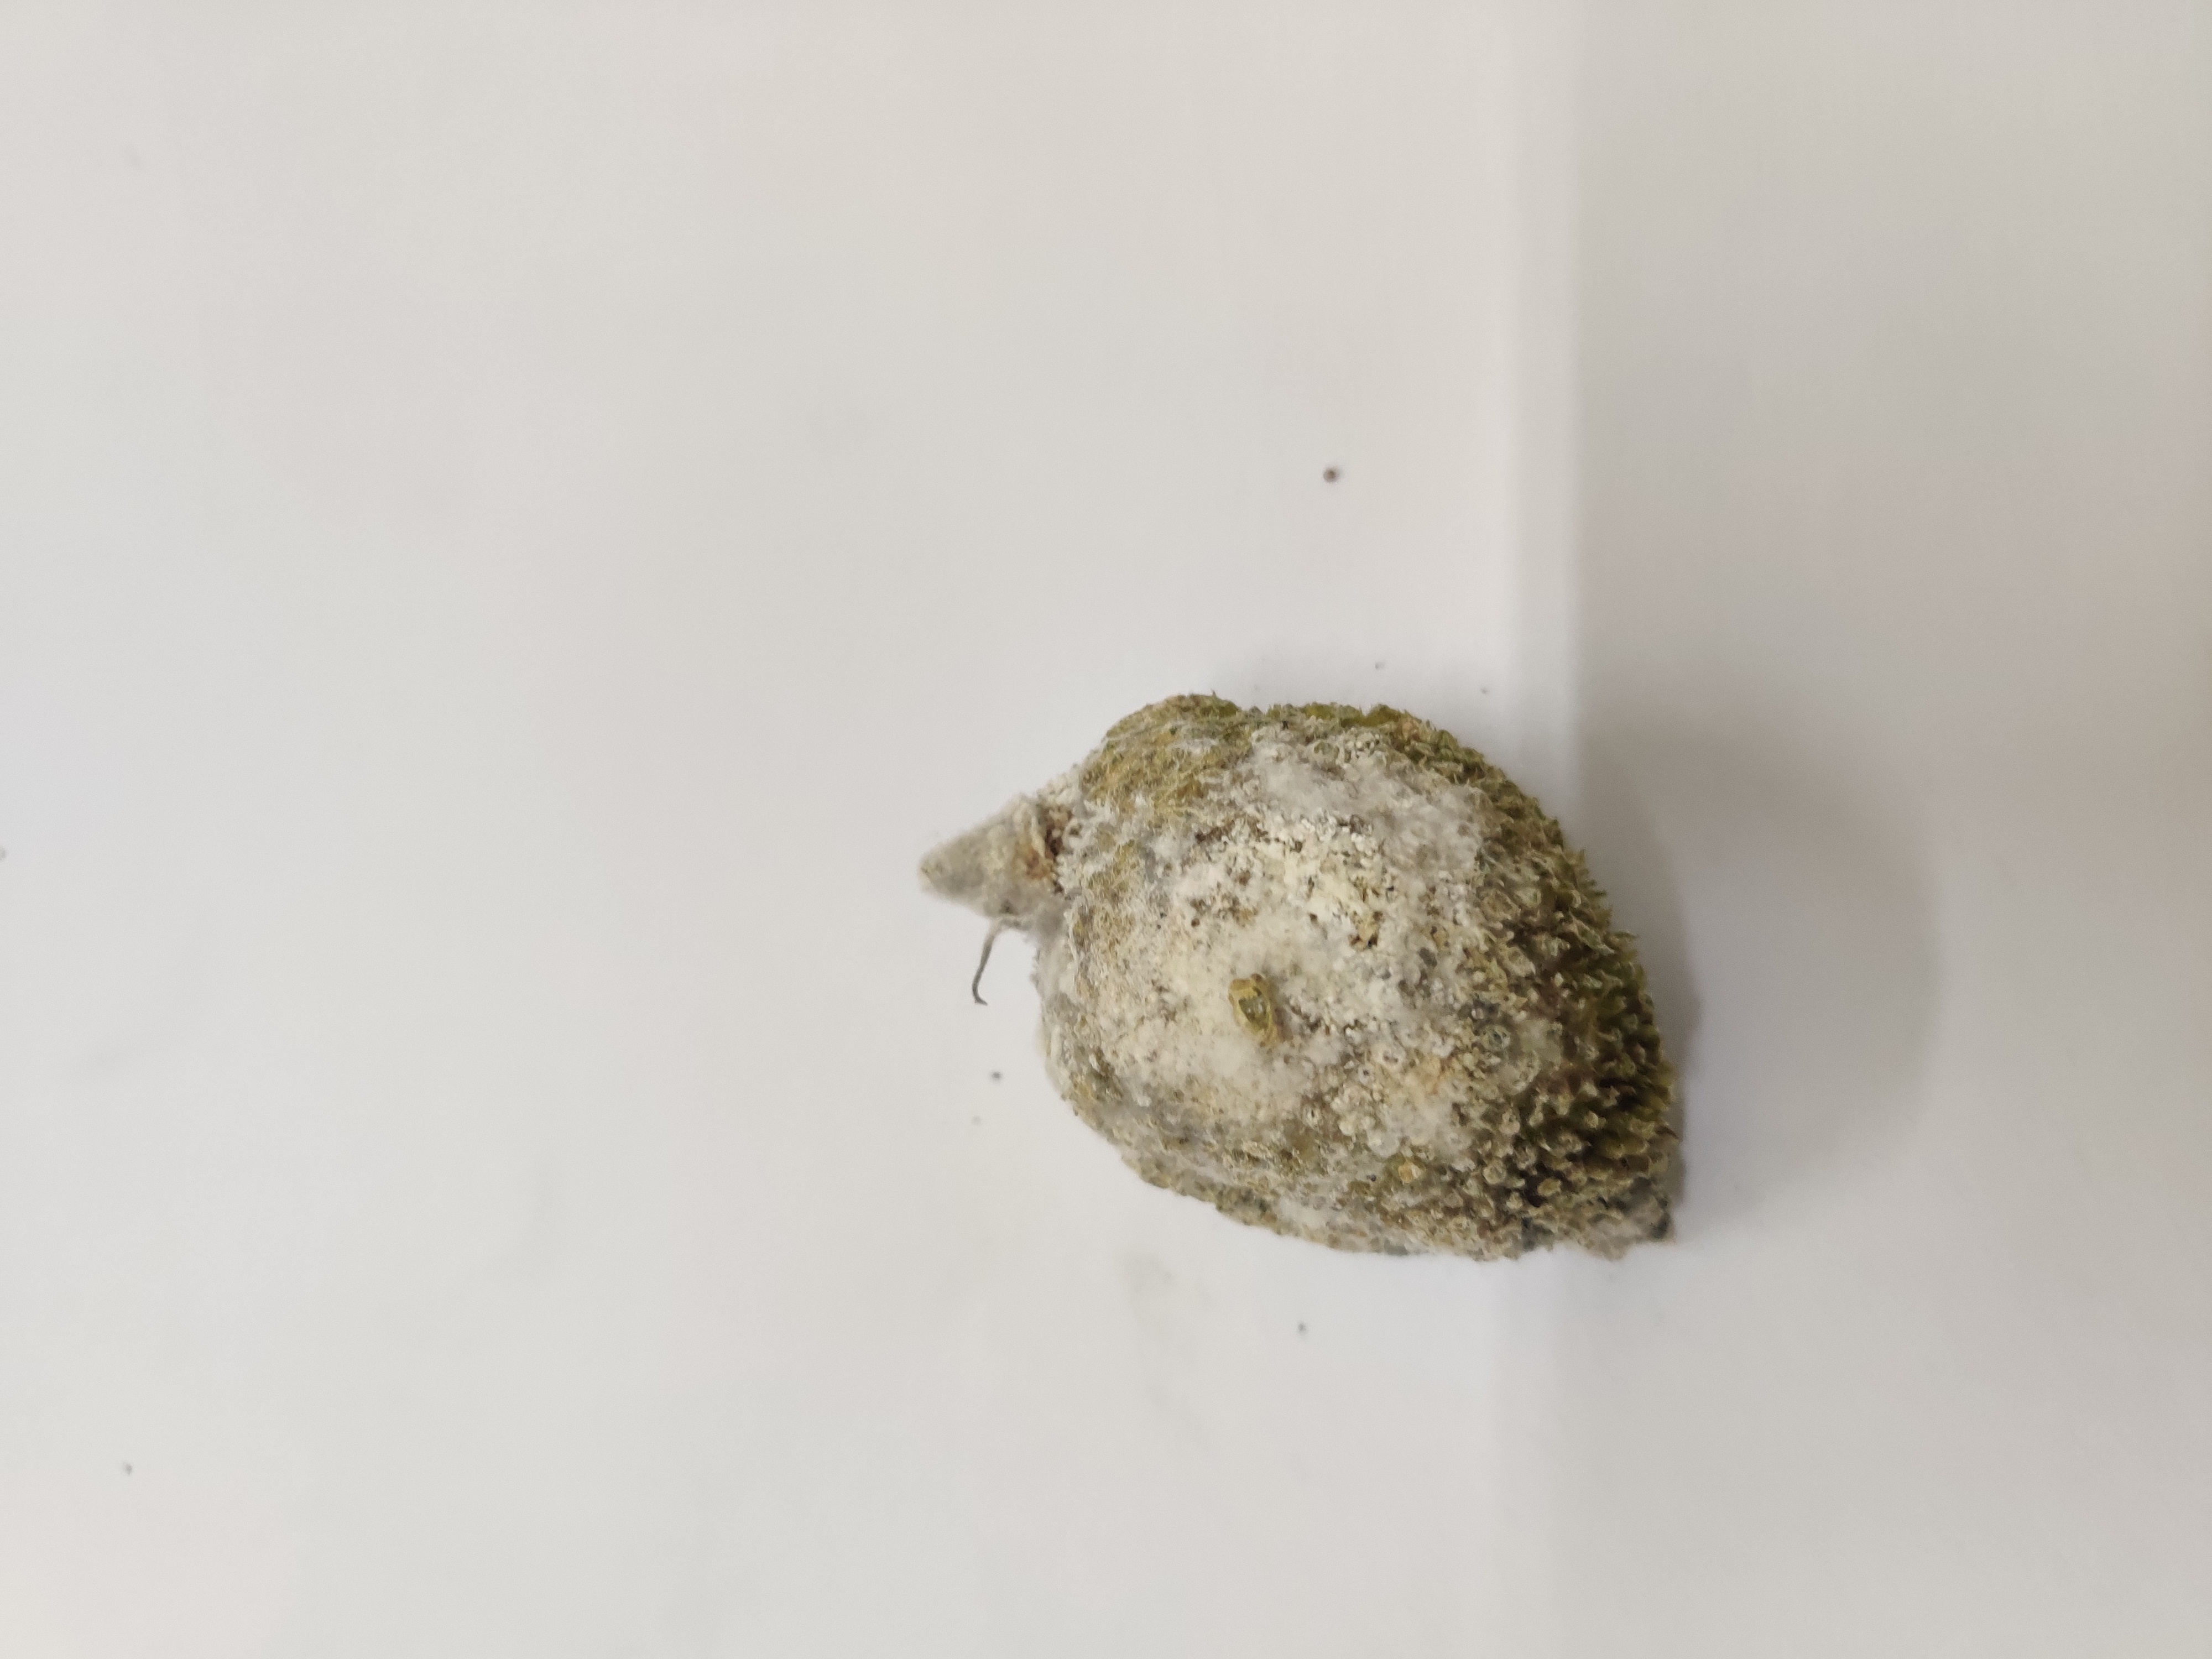
Crop: Spiny Gourd
Condition: Damaged